Skull and Bones

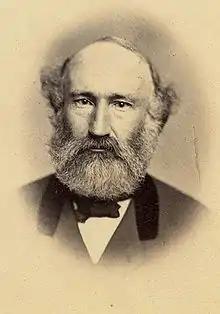
William Huntington Russell, namesake of the Russell Trust Association

The Russell Trust Association is the business name of Skull and Bones Society. It was incorporated in 1856 by William Huntington Russell as president and Daniel Coit Gilman as treasurer. The association holds the society's assets, including its endowment and property, and oversees property upkeep.